Church of Christ (Hancock)

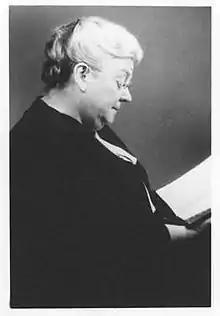
Pauline Hancock, founder of the Church of Christ

Pauline Hancock was a member of the Reorganized Church of Jesus Christ of Latter Day Saints (now called the Community of Christ), whose father had been a minister of that denomination in Salt Lake City, Utah. During the Supreme Directional Control controversy of the 1920s, she opposed President Frederick M. Smith's attempt to take "supreme directional control" over the RLDS church; she later transferred her membership to the Church of Christ (Temple Lot). In 1935, following the excommunication of her friend Apostle Samuel Wood of the Temple Lot church (who was expelled for believing in a modalistic view of the Godhead, a view Hancock supported), Hancock resigned from that organization.